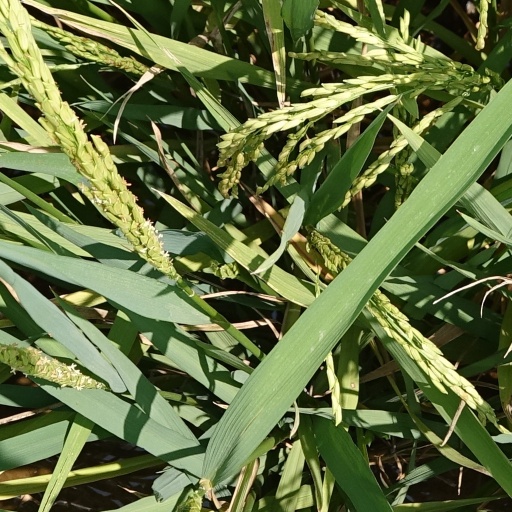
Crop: rice